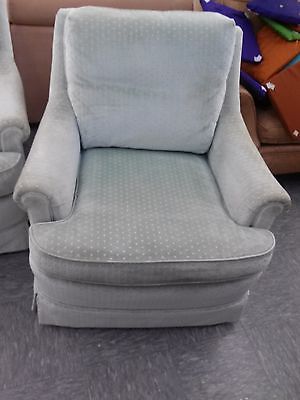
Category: chair